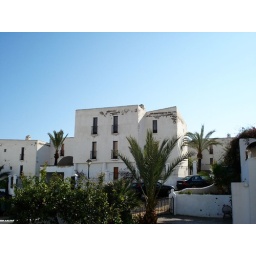
House under blue sky